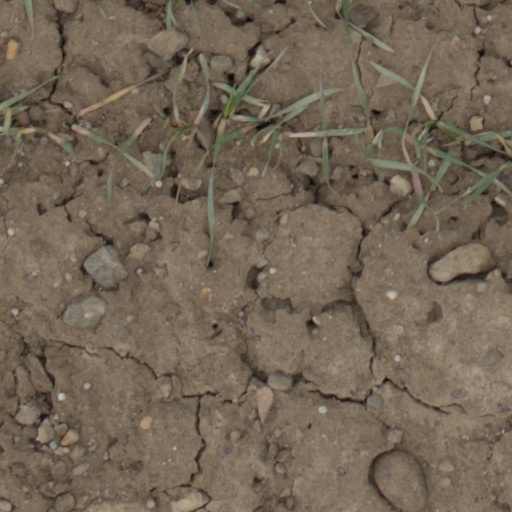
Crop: wheat